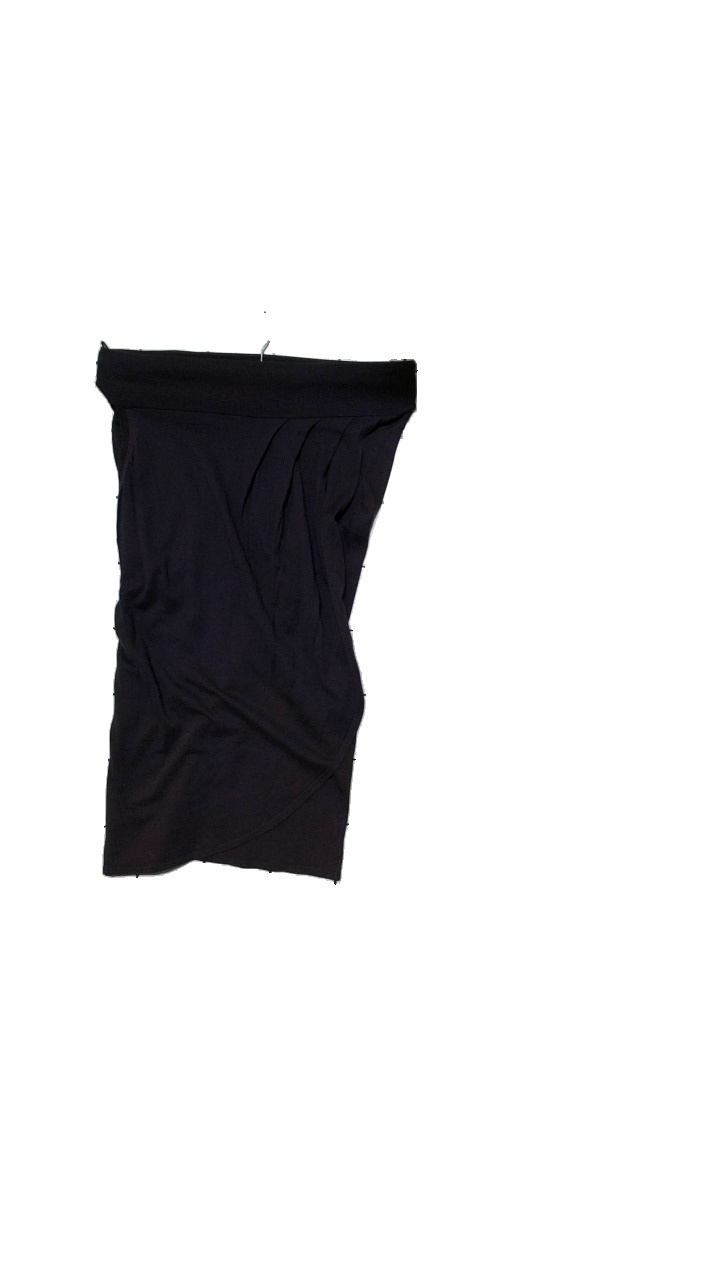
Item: Skirt (Ladies)
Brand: Gunilla Pontén
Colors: Purple
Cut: Regular
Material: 50% cotton, 50% viscose
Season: All
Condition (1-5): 3
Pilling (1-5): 2
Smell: Minor
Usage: Reuse
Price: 50-100